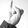
ASL letter: I